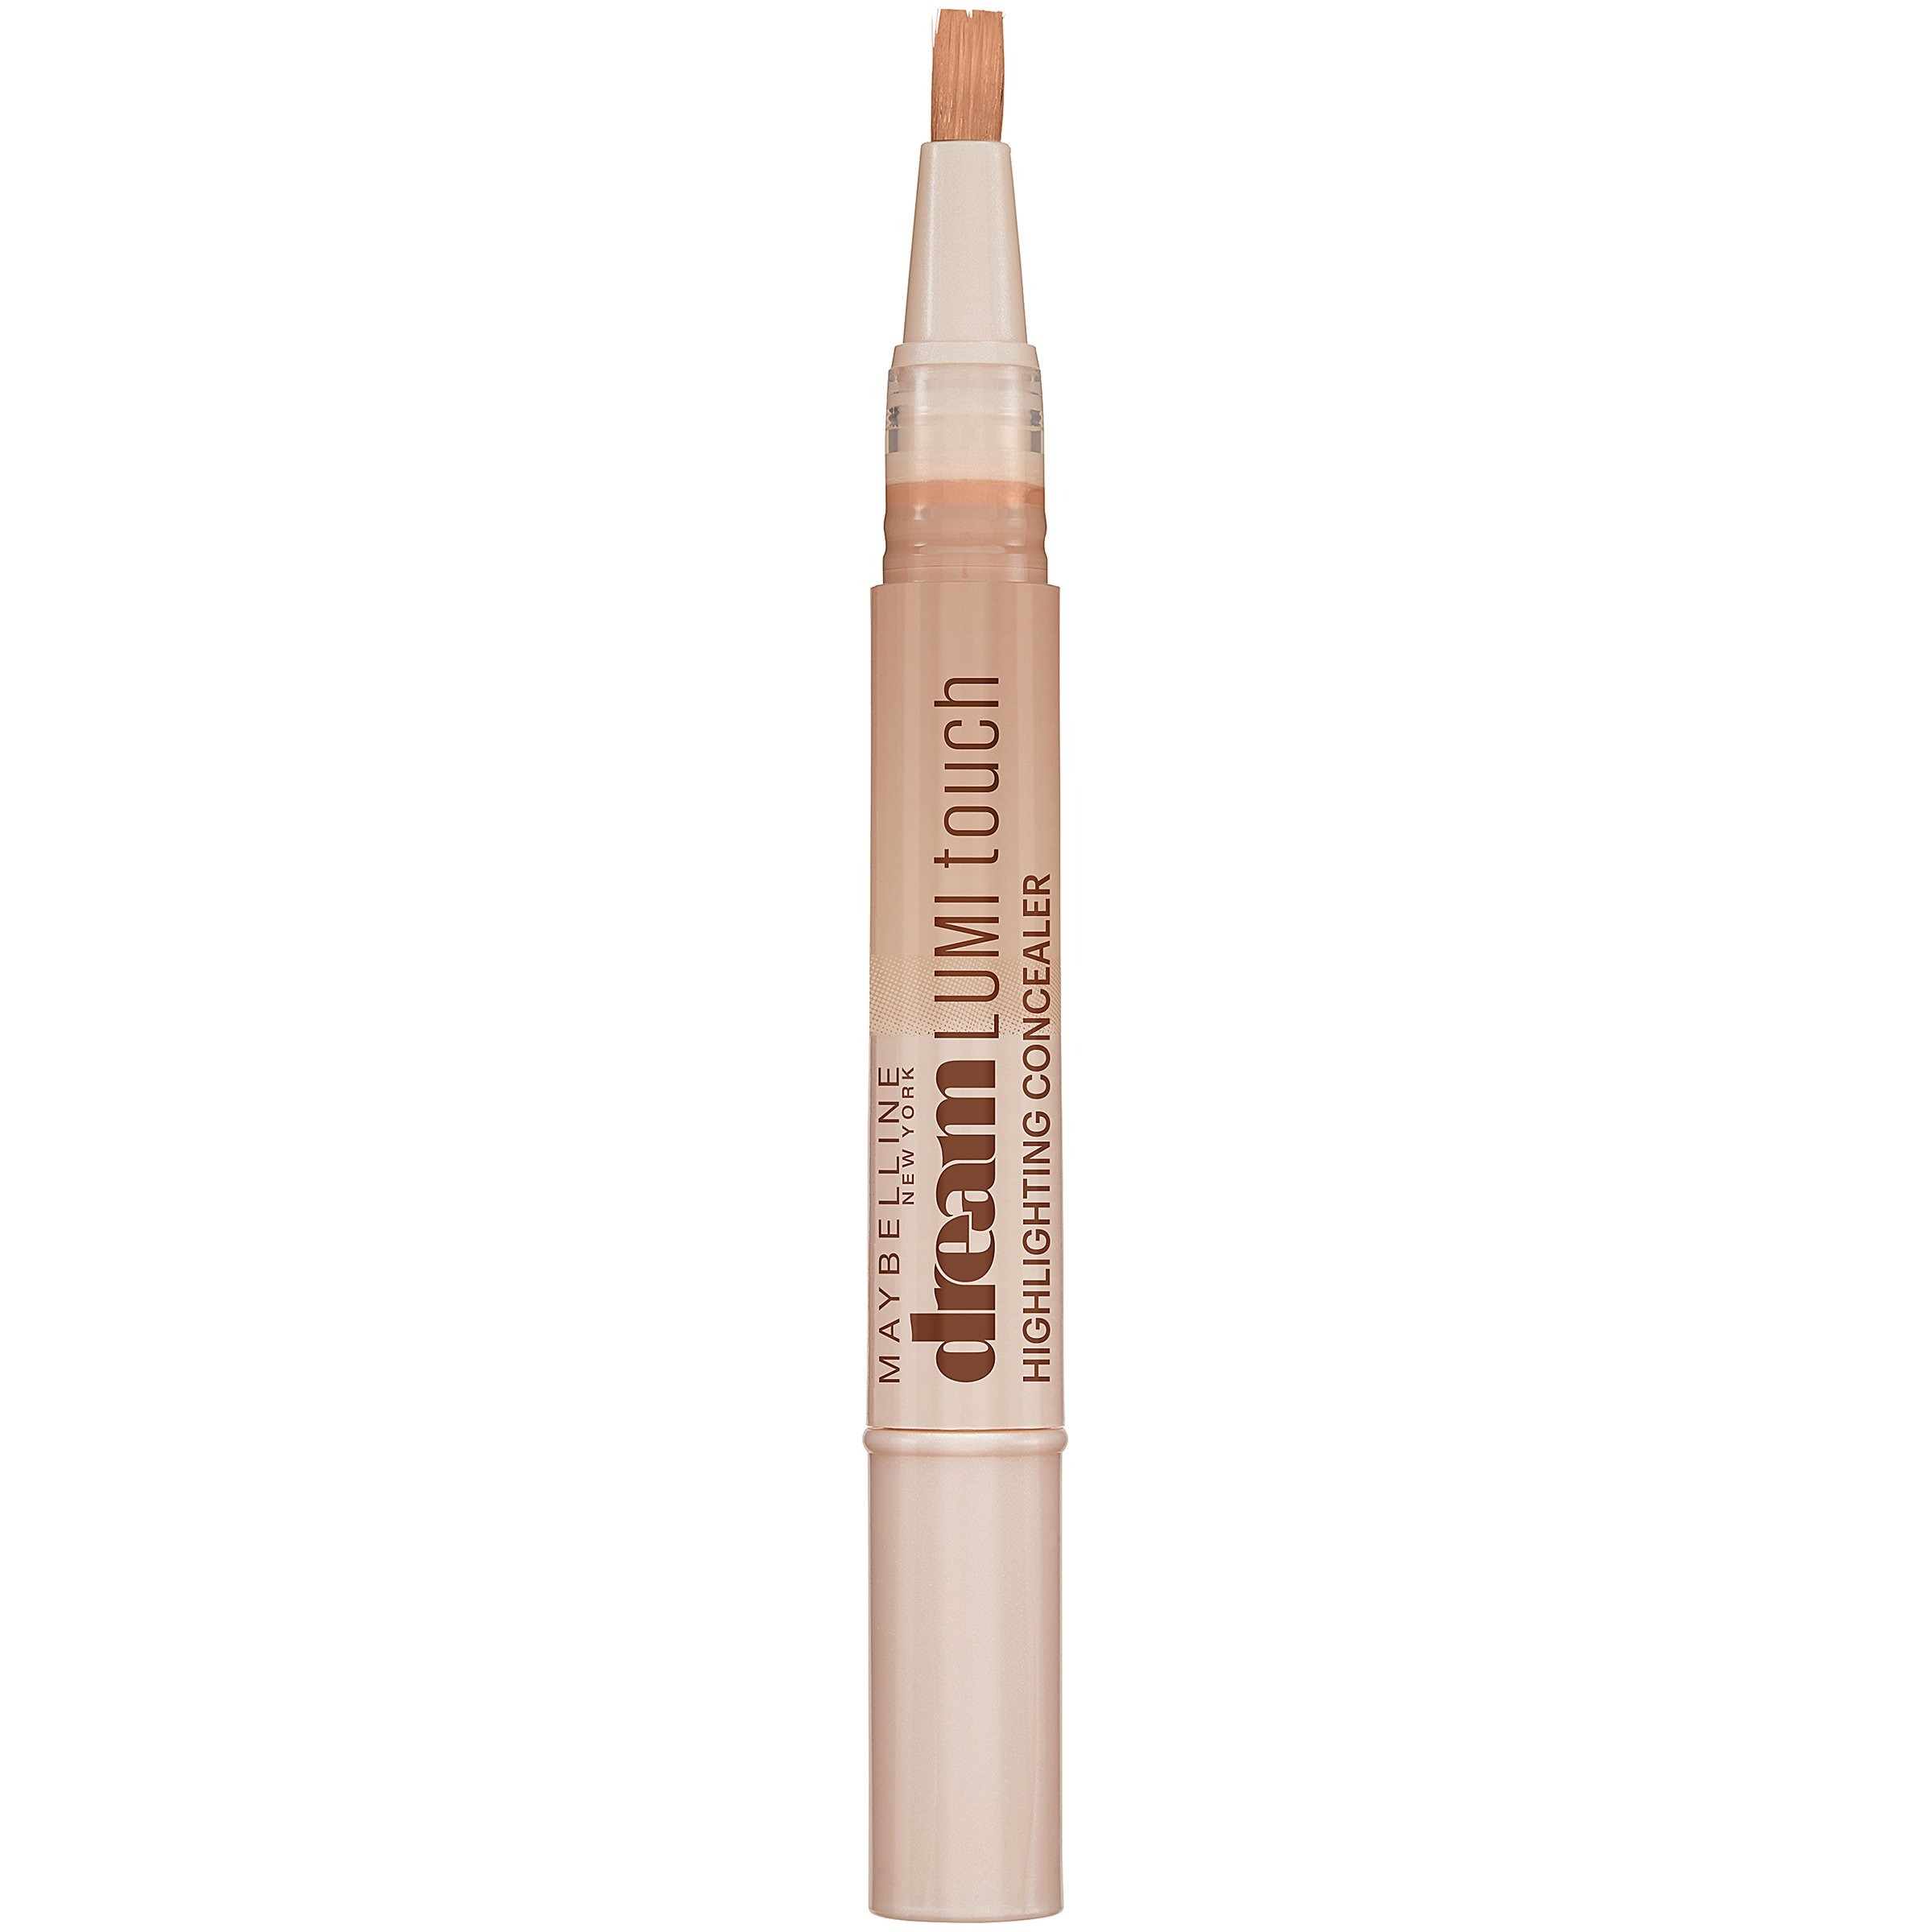
Item Name: Maybelline New York Dream Lumi Highlighting Concealer, Medium/Deep, 0.05 Fluid Ounce
Bullet Point 1: This liquid concealer illuminates shadows as it conceals
Bullet Point 2: Skin looks instantly brighter and highlighted
Bullet Point 3: For a fresh, well-rested look apply this concealer around the inner corner of the eyes
Bullet Point 4: For a brighter complexion, apply to darker areas of the face, such as the nose and corners of the mouth
Value: 0.05
Unit: Fl Oz

Price: 5.95